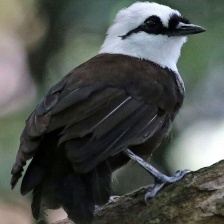
Species: SAMATRAN THRUSH
Scientific name: MYOPHONUS CASTANEUS